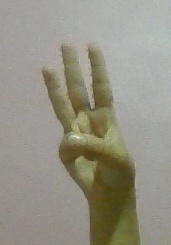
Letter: thaa